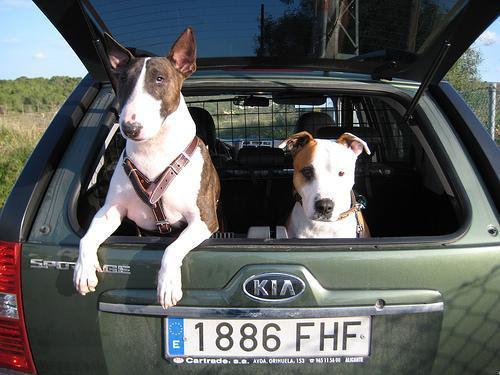
American_Staffordshire_terrier